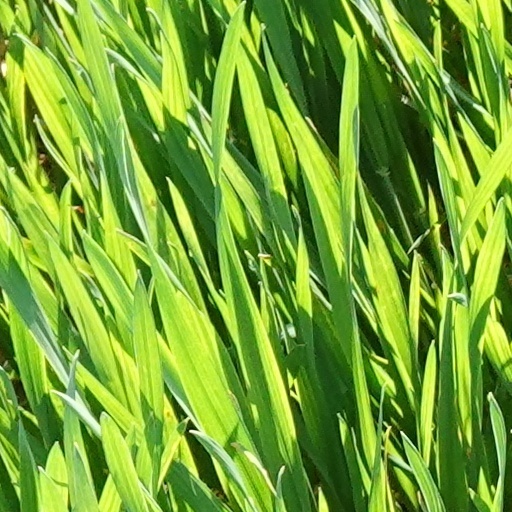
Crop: wheat